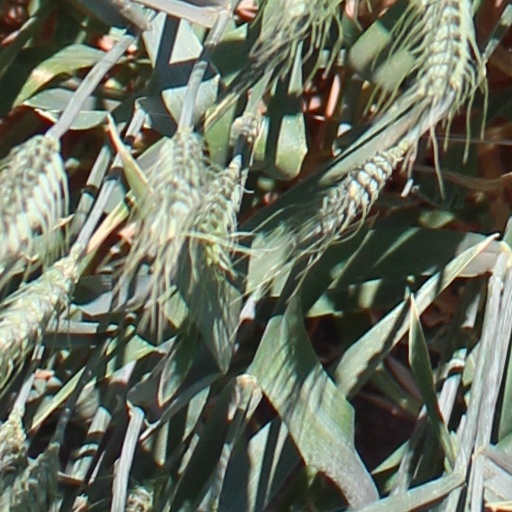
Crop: wheat